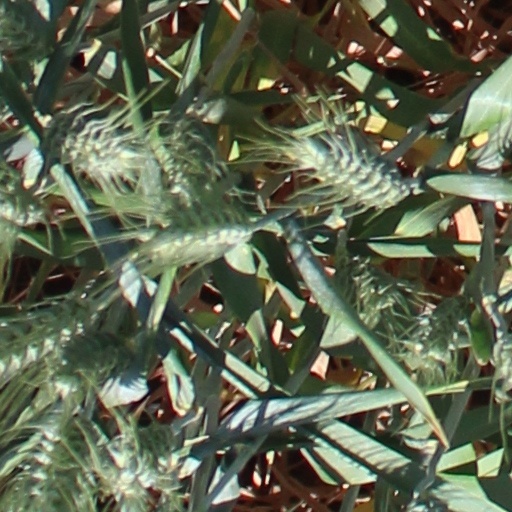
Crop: wheat